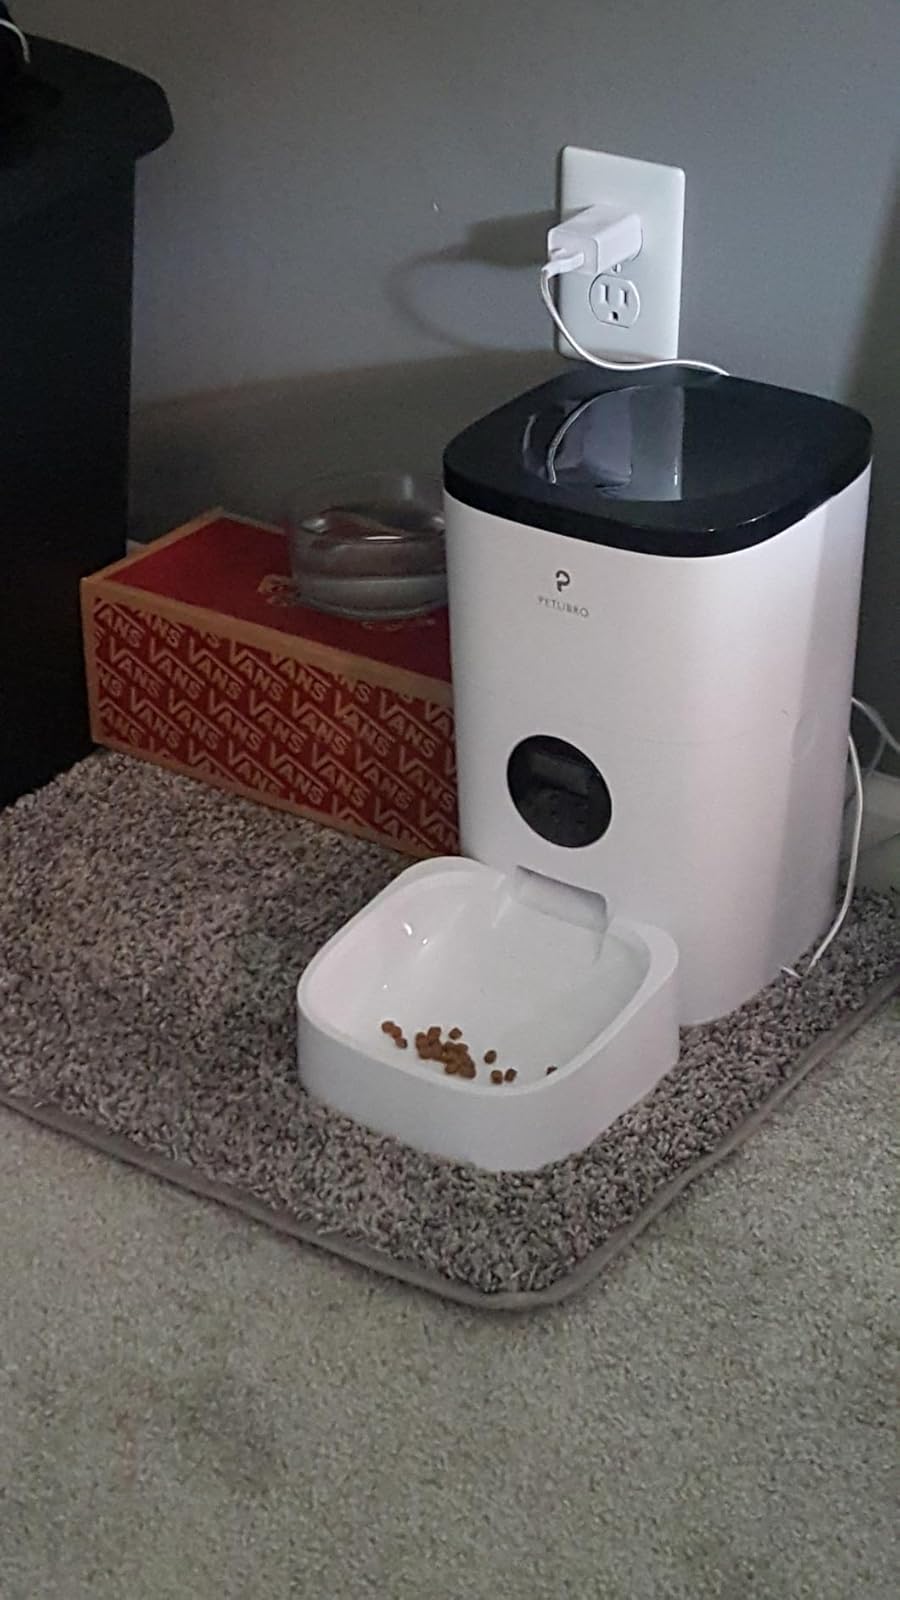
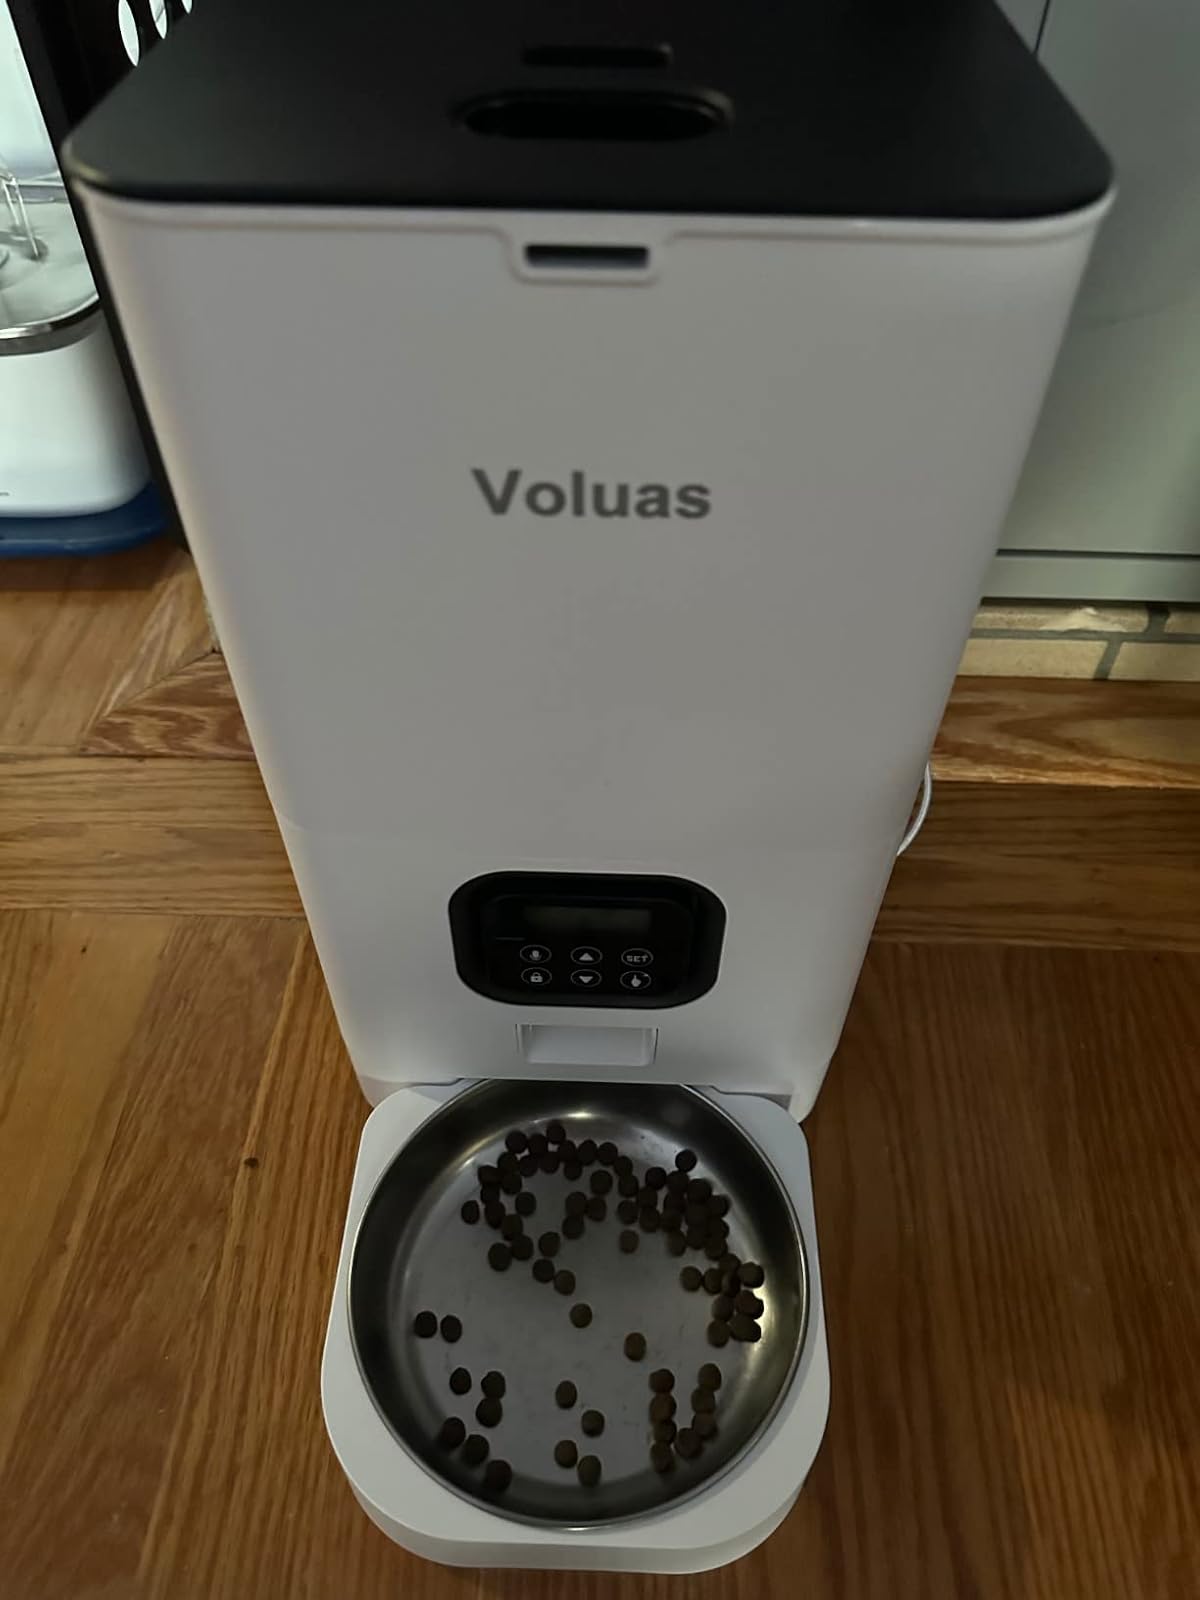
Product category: items_feeder
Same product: no